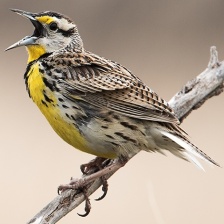
Species: EASTERN MEADOWLARK
Scientific name: STURNELLA MAGNA